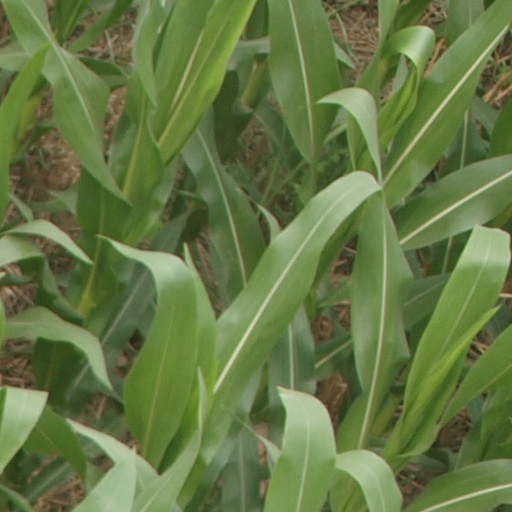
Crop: maize; corn